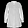
Label: Shirt